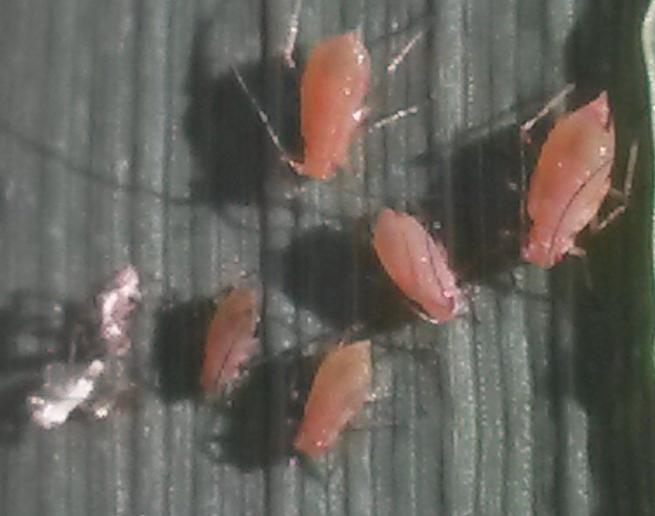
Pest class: english_grain_aphid